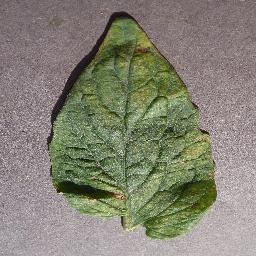
Label: Tomato___Spider_mites Two-spotted_spider_mite